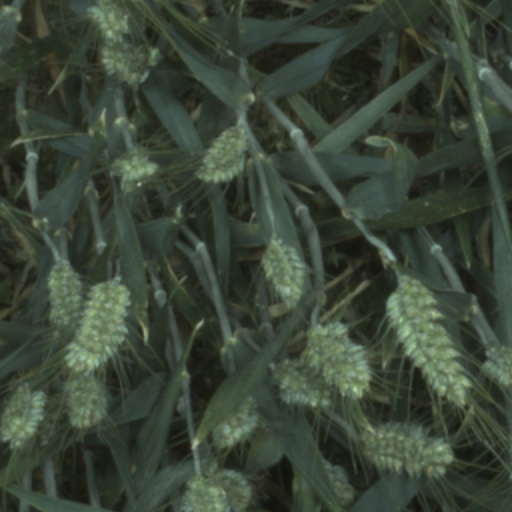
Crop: wheat